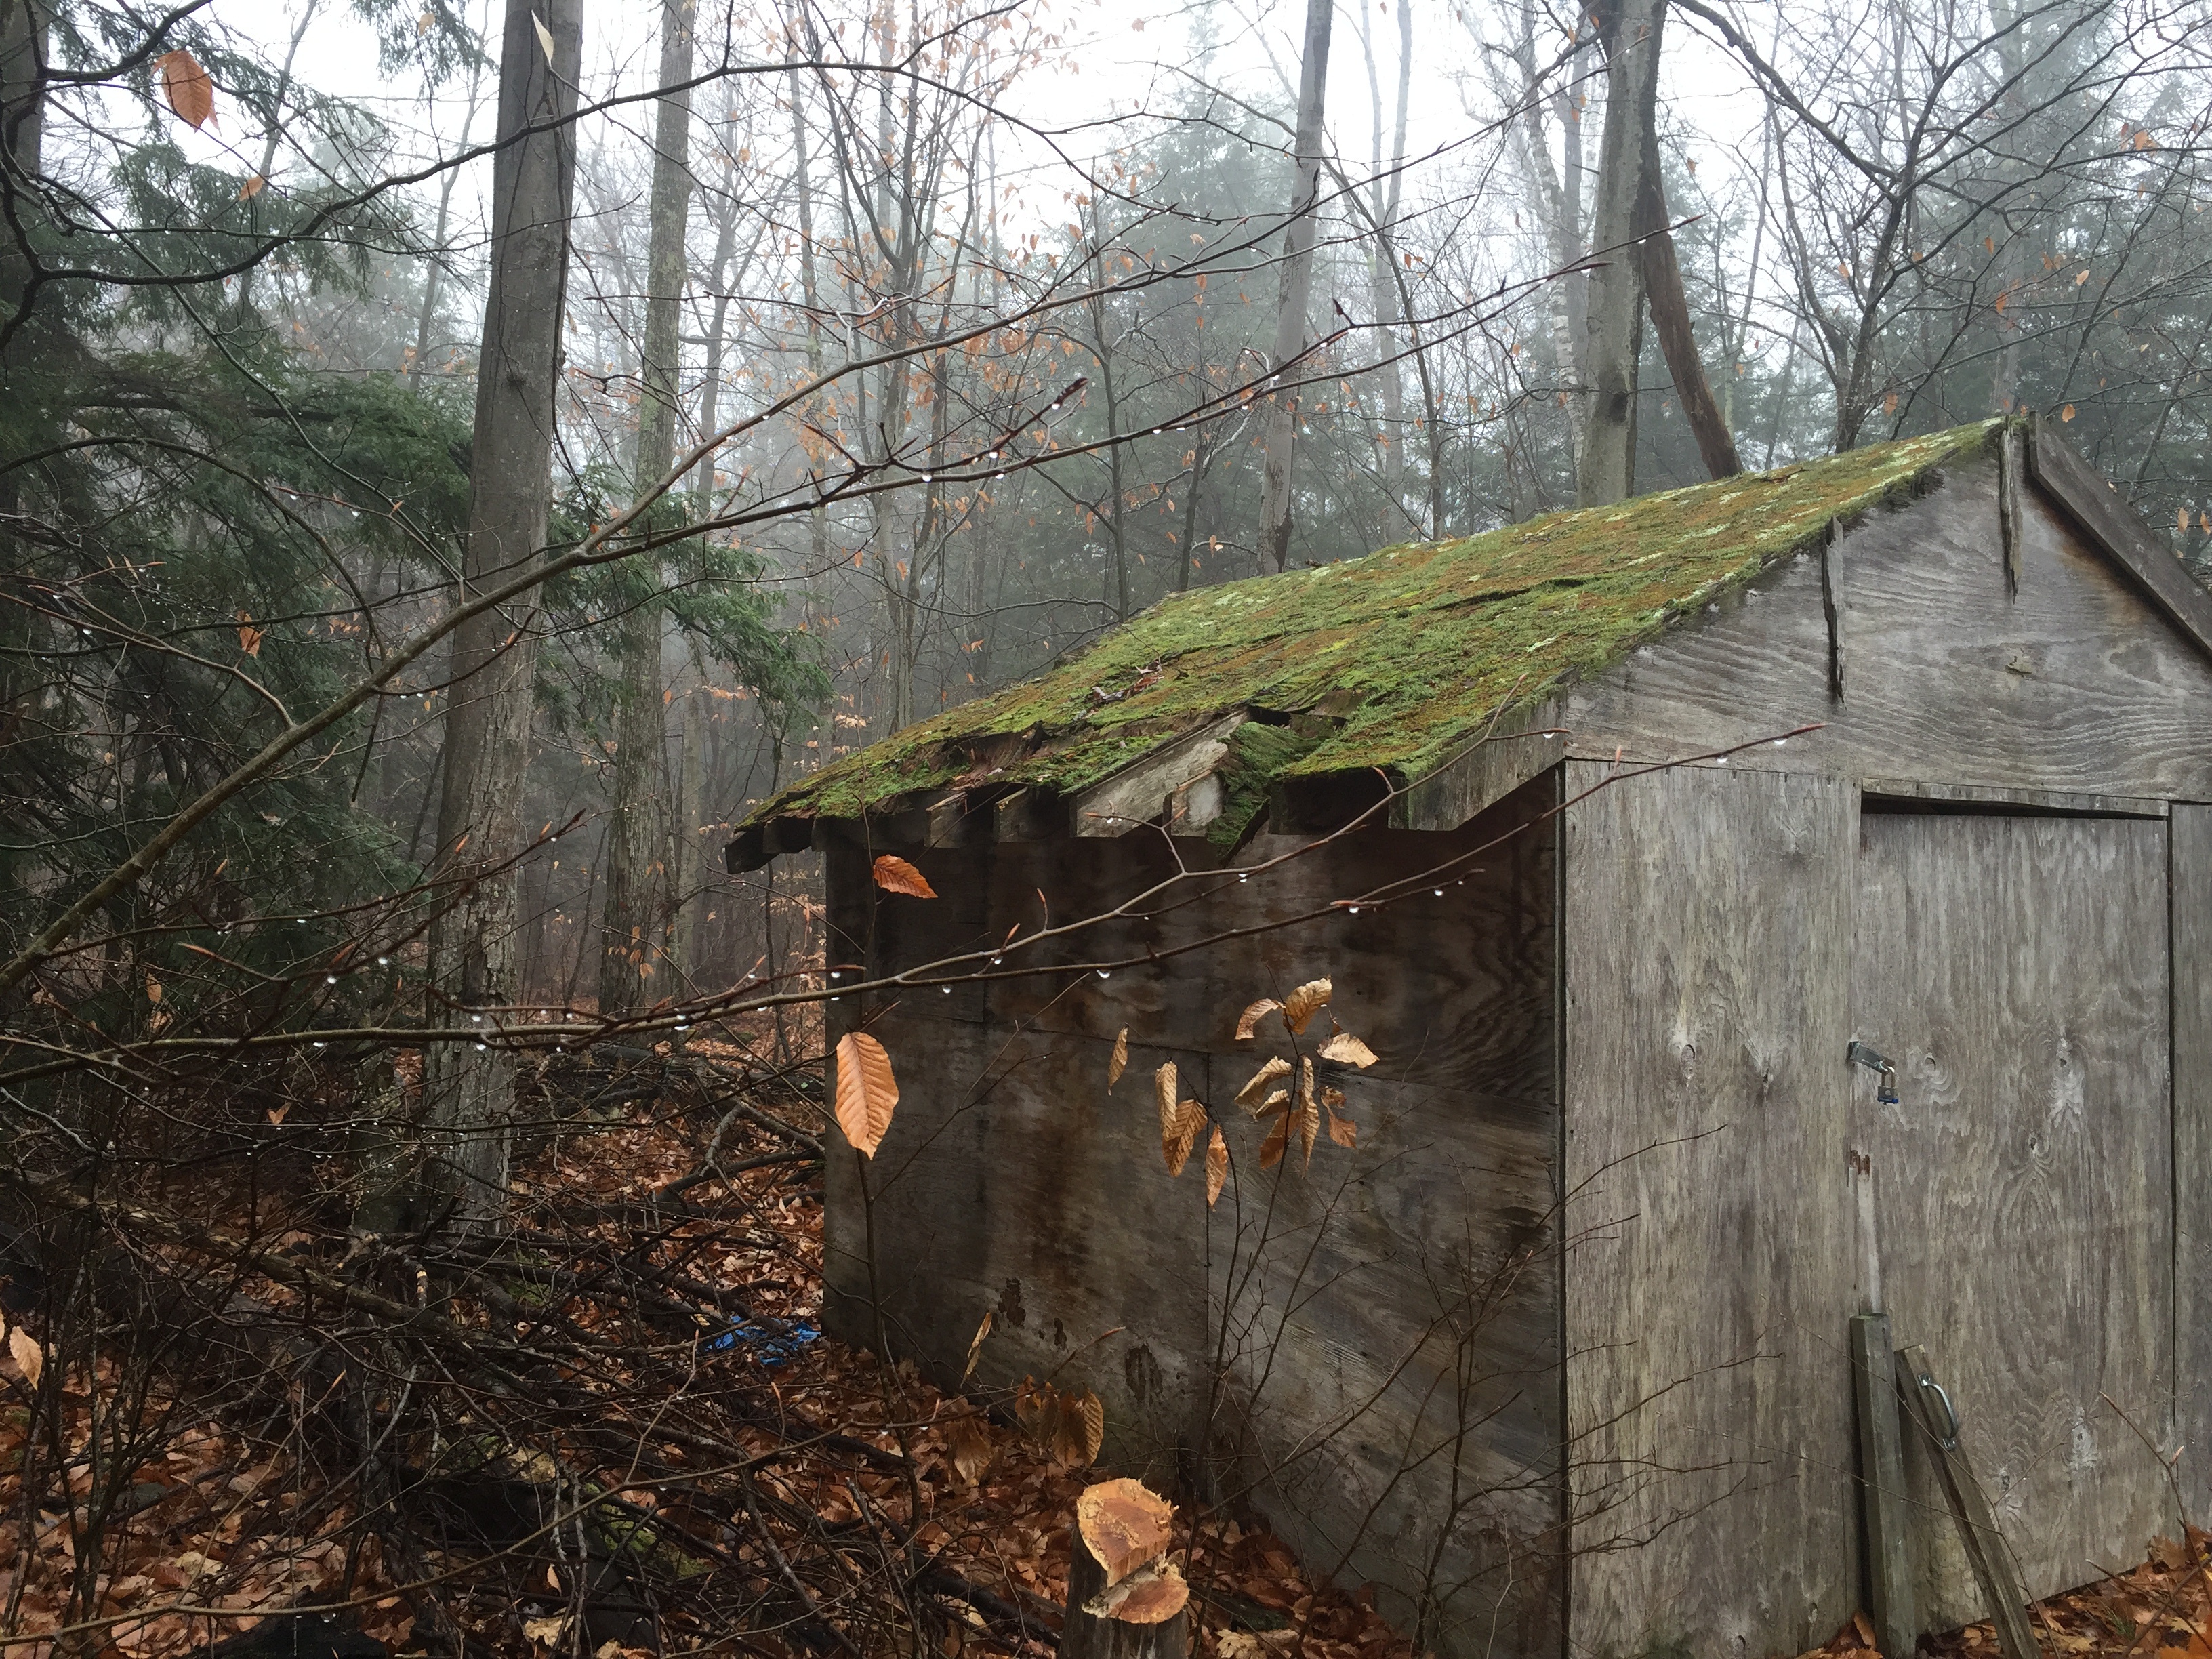
tree, forest, wood, hut, shack, habitat